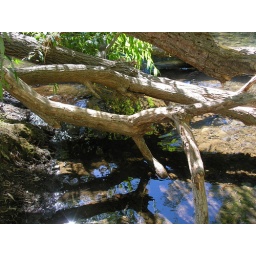
This was taken of fallen trees in a creek bed at Vasona Park in Los Gatos.